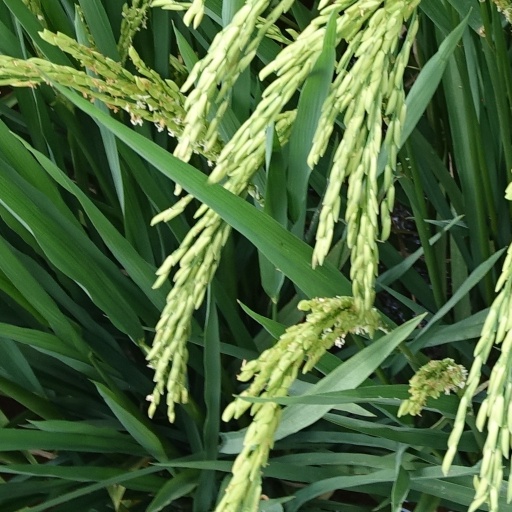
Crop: rice